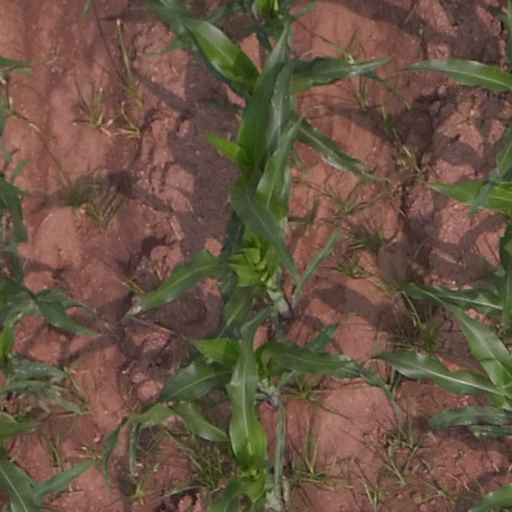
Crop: maize; corn